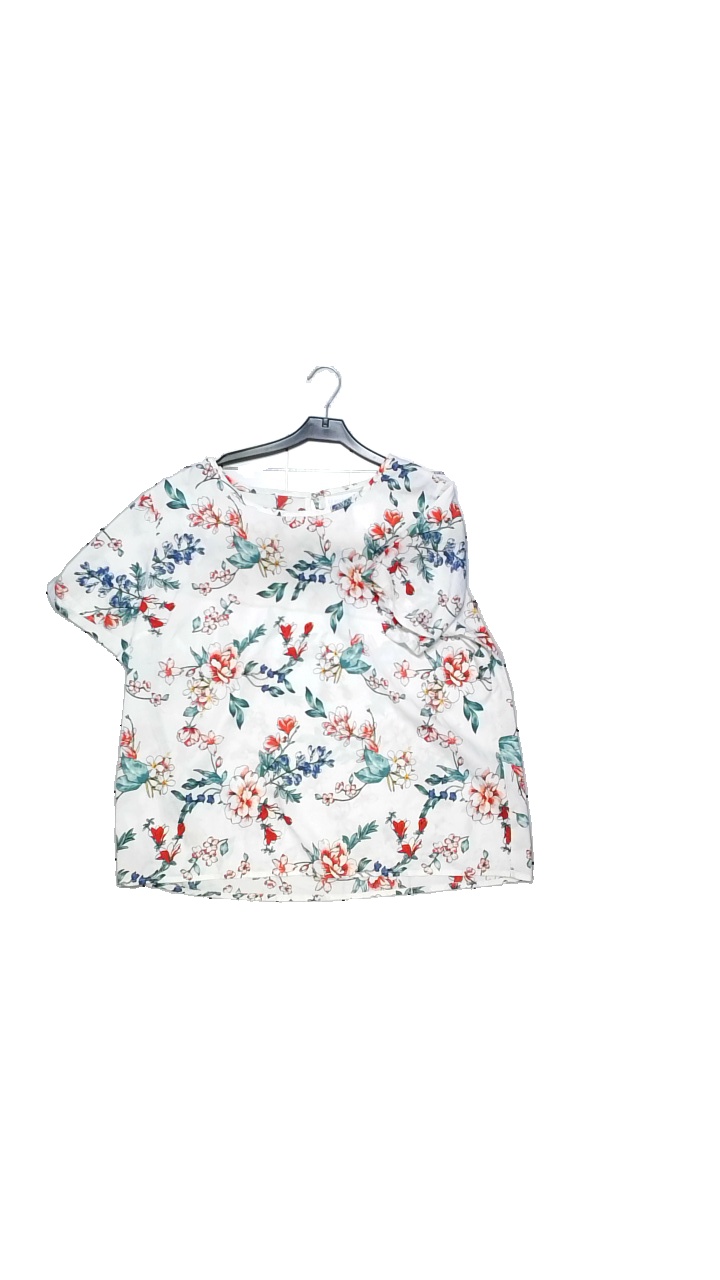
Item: Blouse (Ladies)
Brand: Samsa
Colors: Multicolor, White, Blue, Pink
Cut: Regular, Loose
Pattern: Floral print
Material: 100% polyester
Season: All
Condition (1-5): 4
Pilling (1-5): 4
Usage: Reuse
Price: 50-100